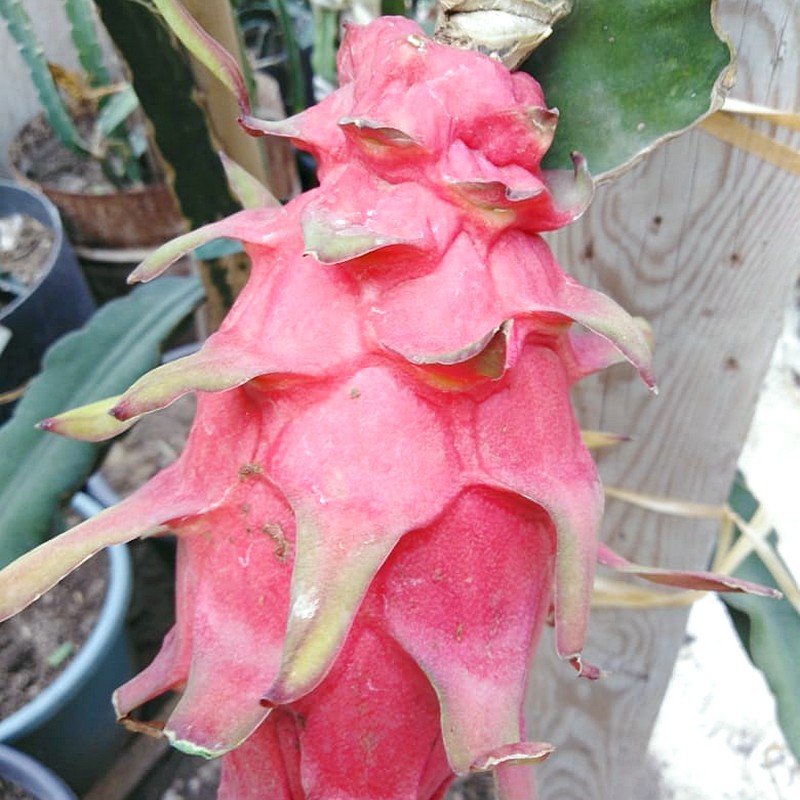
Label: Fresh Dragon Fruit